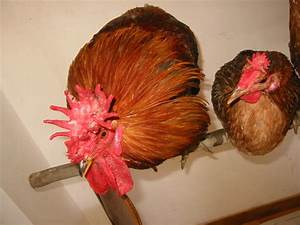
Label: chicken